Classics Club (record label)

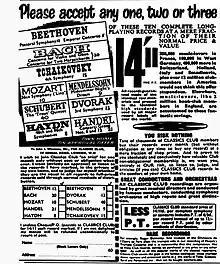
An early advertisement for the Classics Club.

Classics Club first advertised in The Listener of 27 June 1957 and subsequently submitted advertising copy to the respected Gramophone magazine, but its editor, Compton Mackenzie, refused it. Rodd fought back by placing an advertorial in the weekly Truth magazine in the form of a letter by "Dorothy Whistler", another pseudonym, entitled "The Gramophone bans Classic Club ads" and served to raise the label's profile"." Truth's reviewer, the critic Trevor Gee, subsequently wrote:I have listened to some of the 10in. LP orchestral discs sold by Classics Club ... at the amazingly low price of 14s 11d. There is no catch in it: the listener gets precisely 14s worth of value. Performances are mostly by artists with unfamiliar names, who may or may not be well-known players hiding under pseudonyms, musically adequate but no more and recorded with a conspicuous shallowness of tone not always well focused nor balanced. At first, Rodd created the sleeve notes from reference books, so when an early subscriber, Frederick Youens, complained about their poor quality he was invited to take them on himself. He also toured local gramophone societies promoting the label.